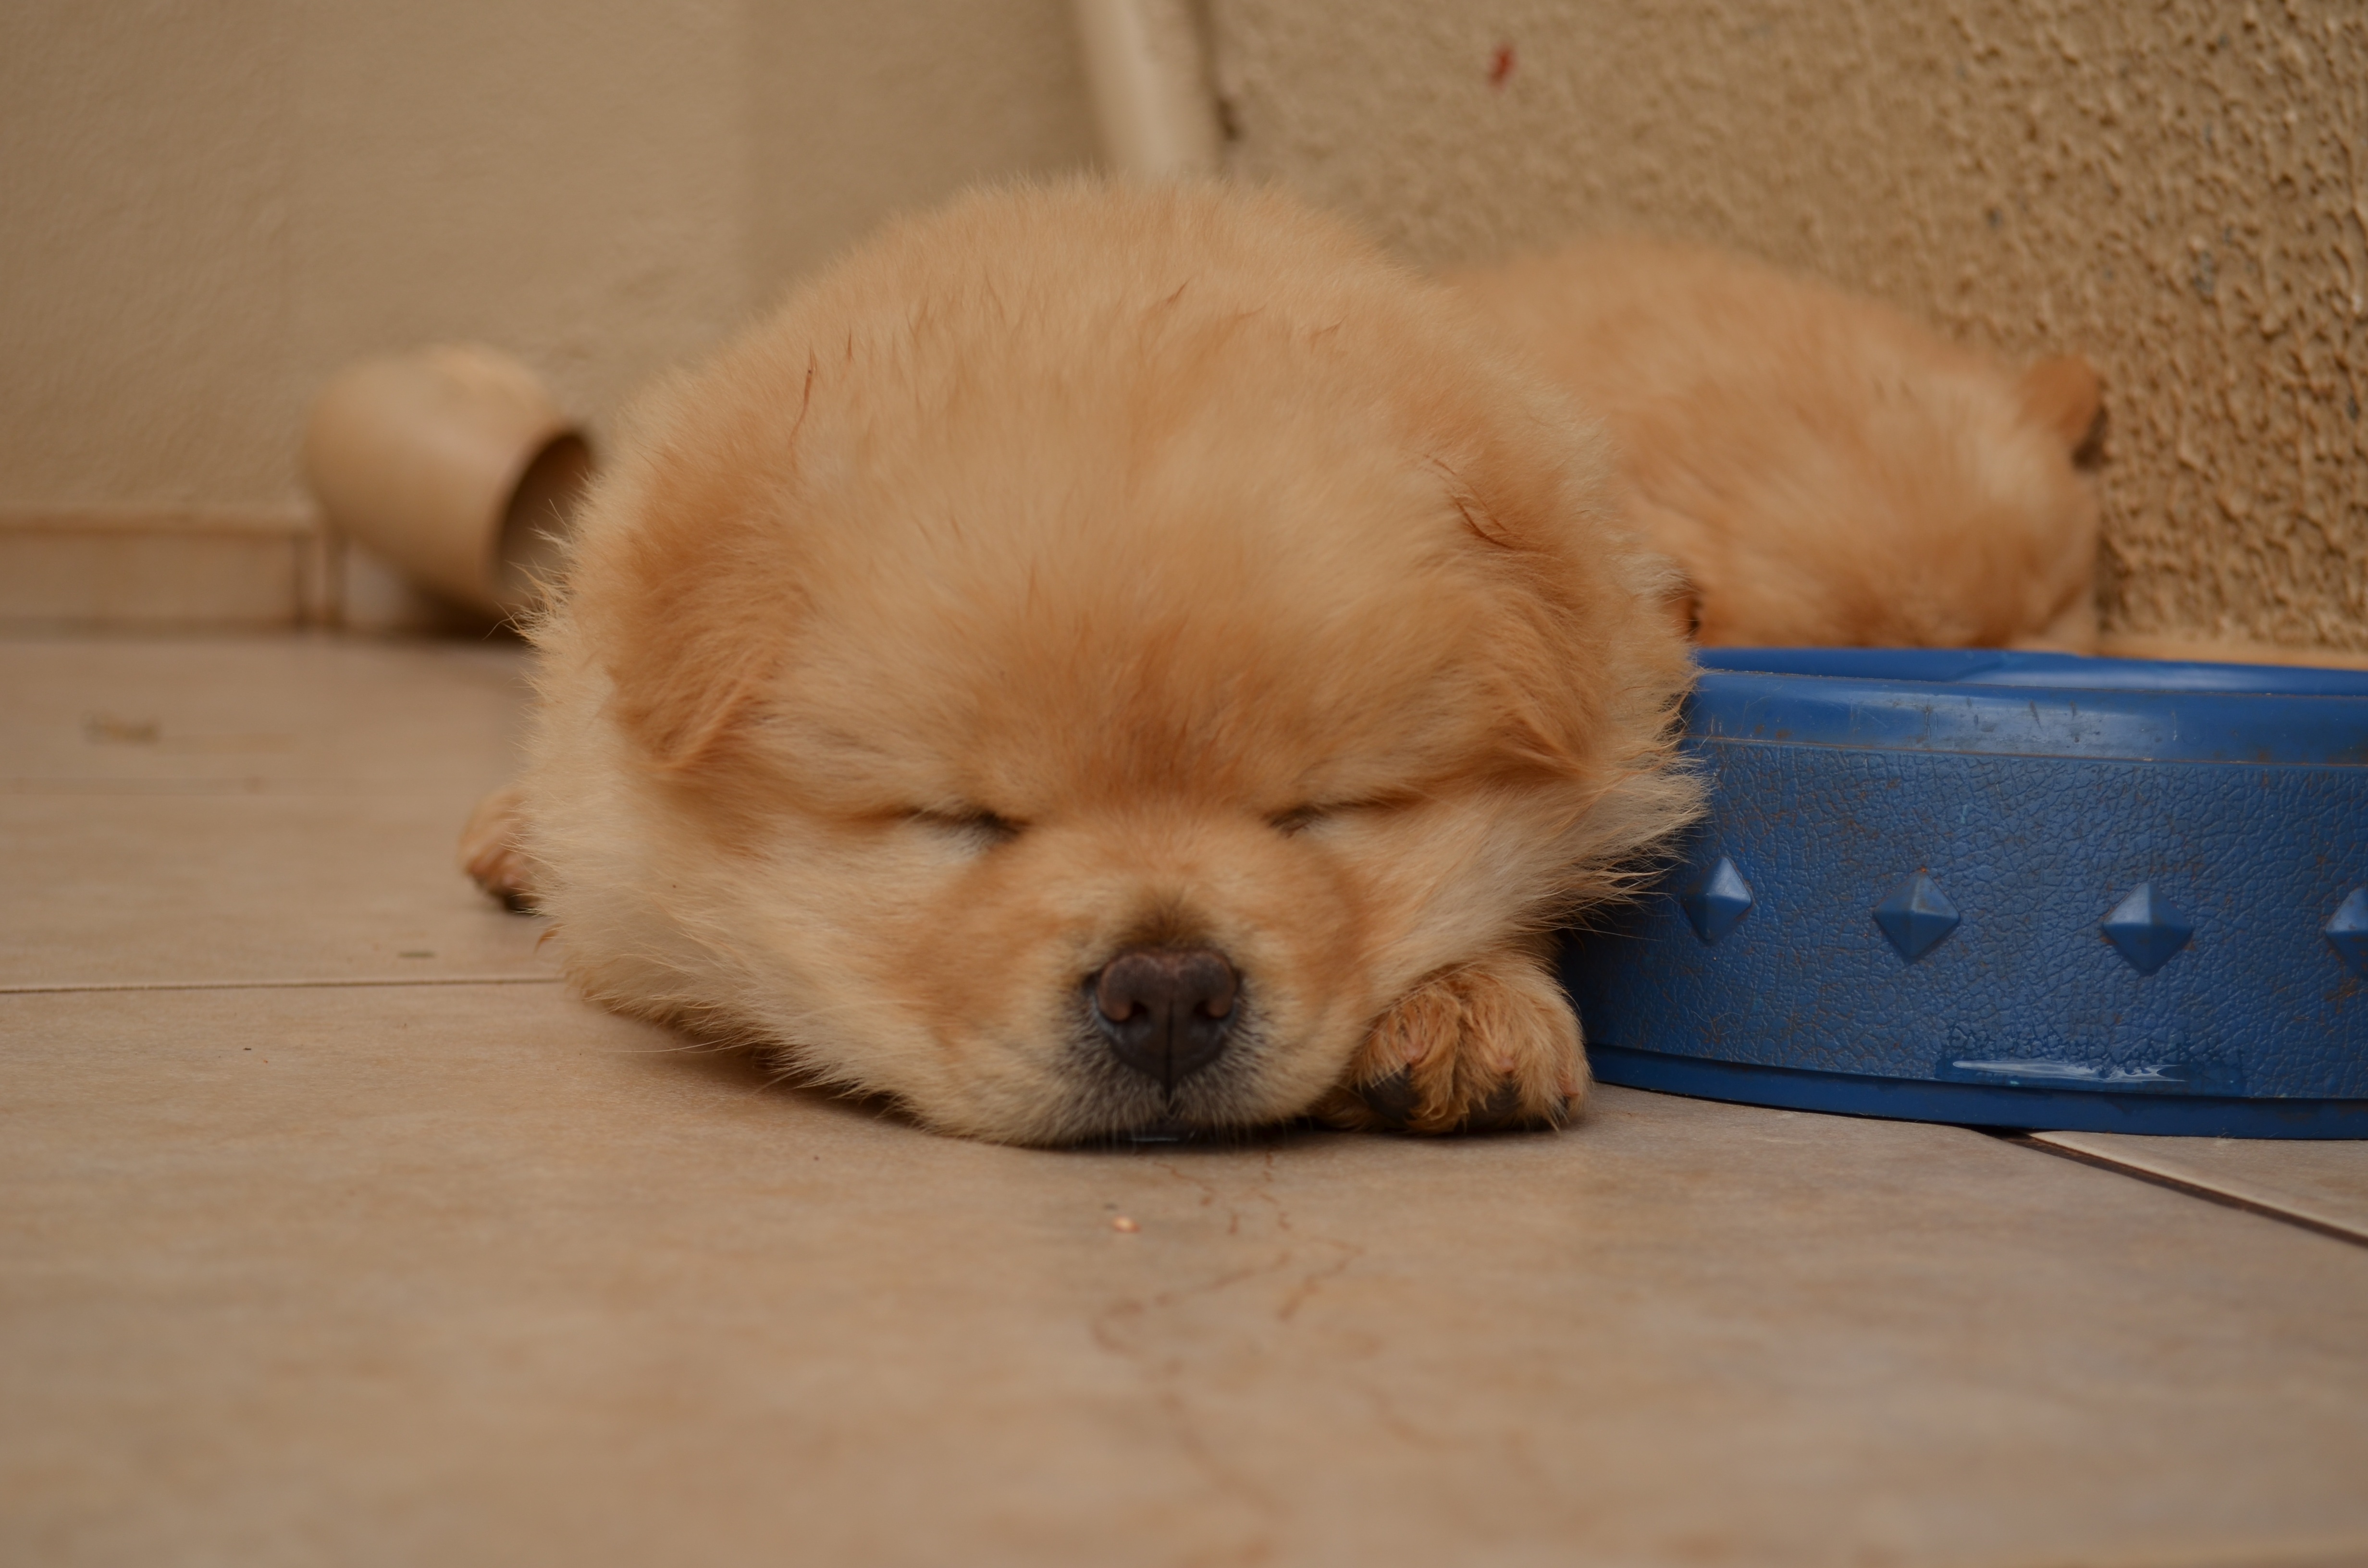
puppy, dog, animal, canine, pet, fur, young, sleeping, mammal, nose, dogs, vertebrate, domestic, adorable, chow chow, dog breed, pomeranian, doggy, dog like mammal, carnivoran, dog breed group, dog crossbreeds, chowchow